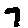
Label: 7